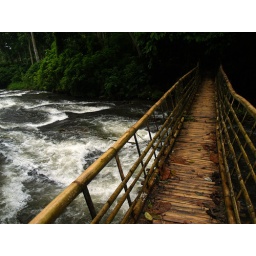
A wooden bridge at Dongon Falls in Lake Sebu